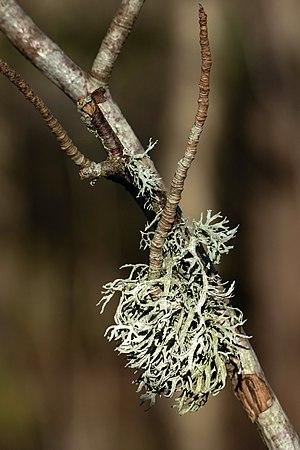
Evernia prunastri est un lichen de l'ordre des Lecanorales.